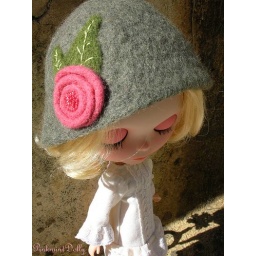
Lola inspires me! I created this romantic dress and this hat just by looking at her!